Seaplane tender

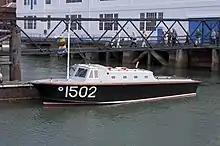
RAF seaplane tender 1502, in 2011

In maritime parlance a tender is a vessel that is used to support the operation of other vessels.